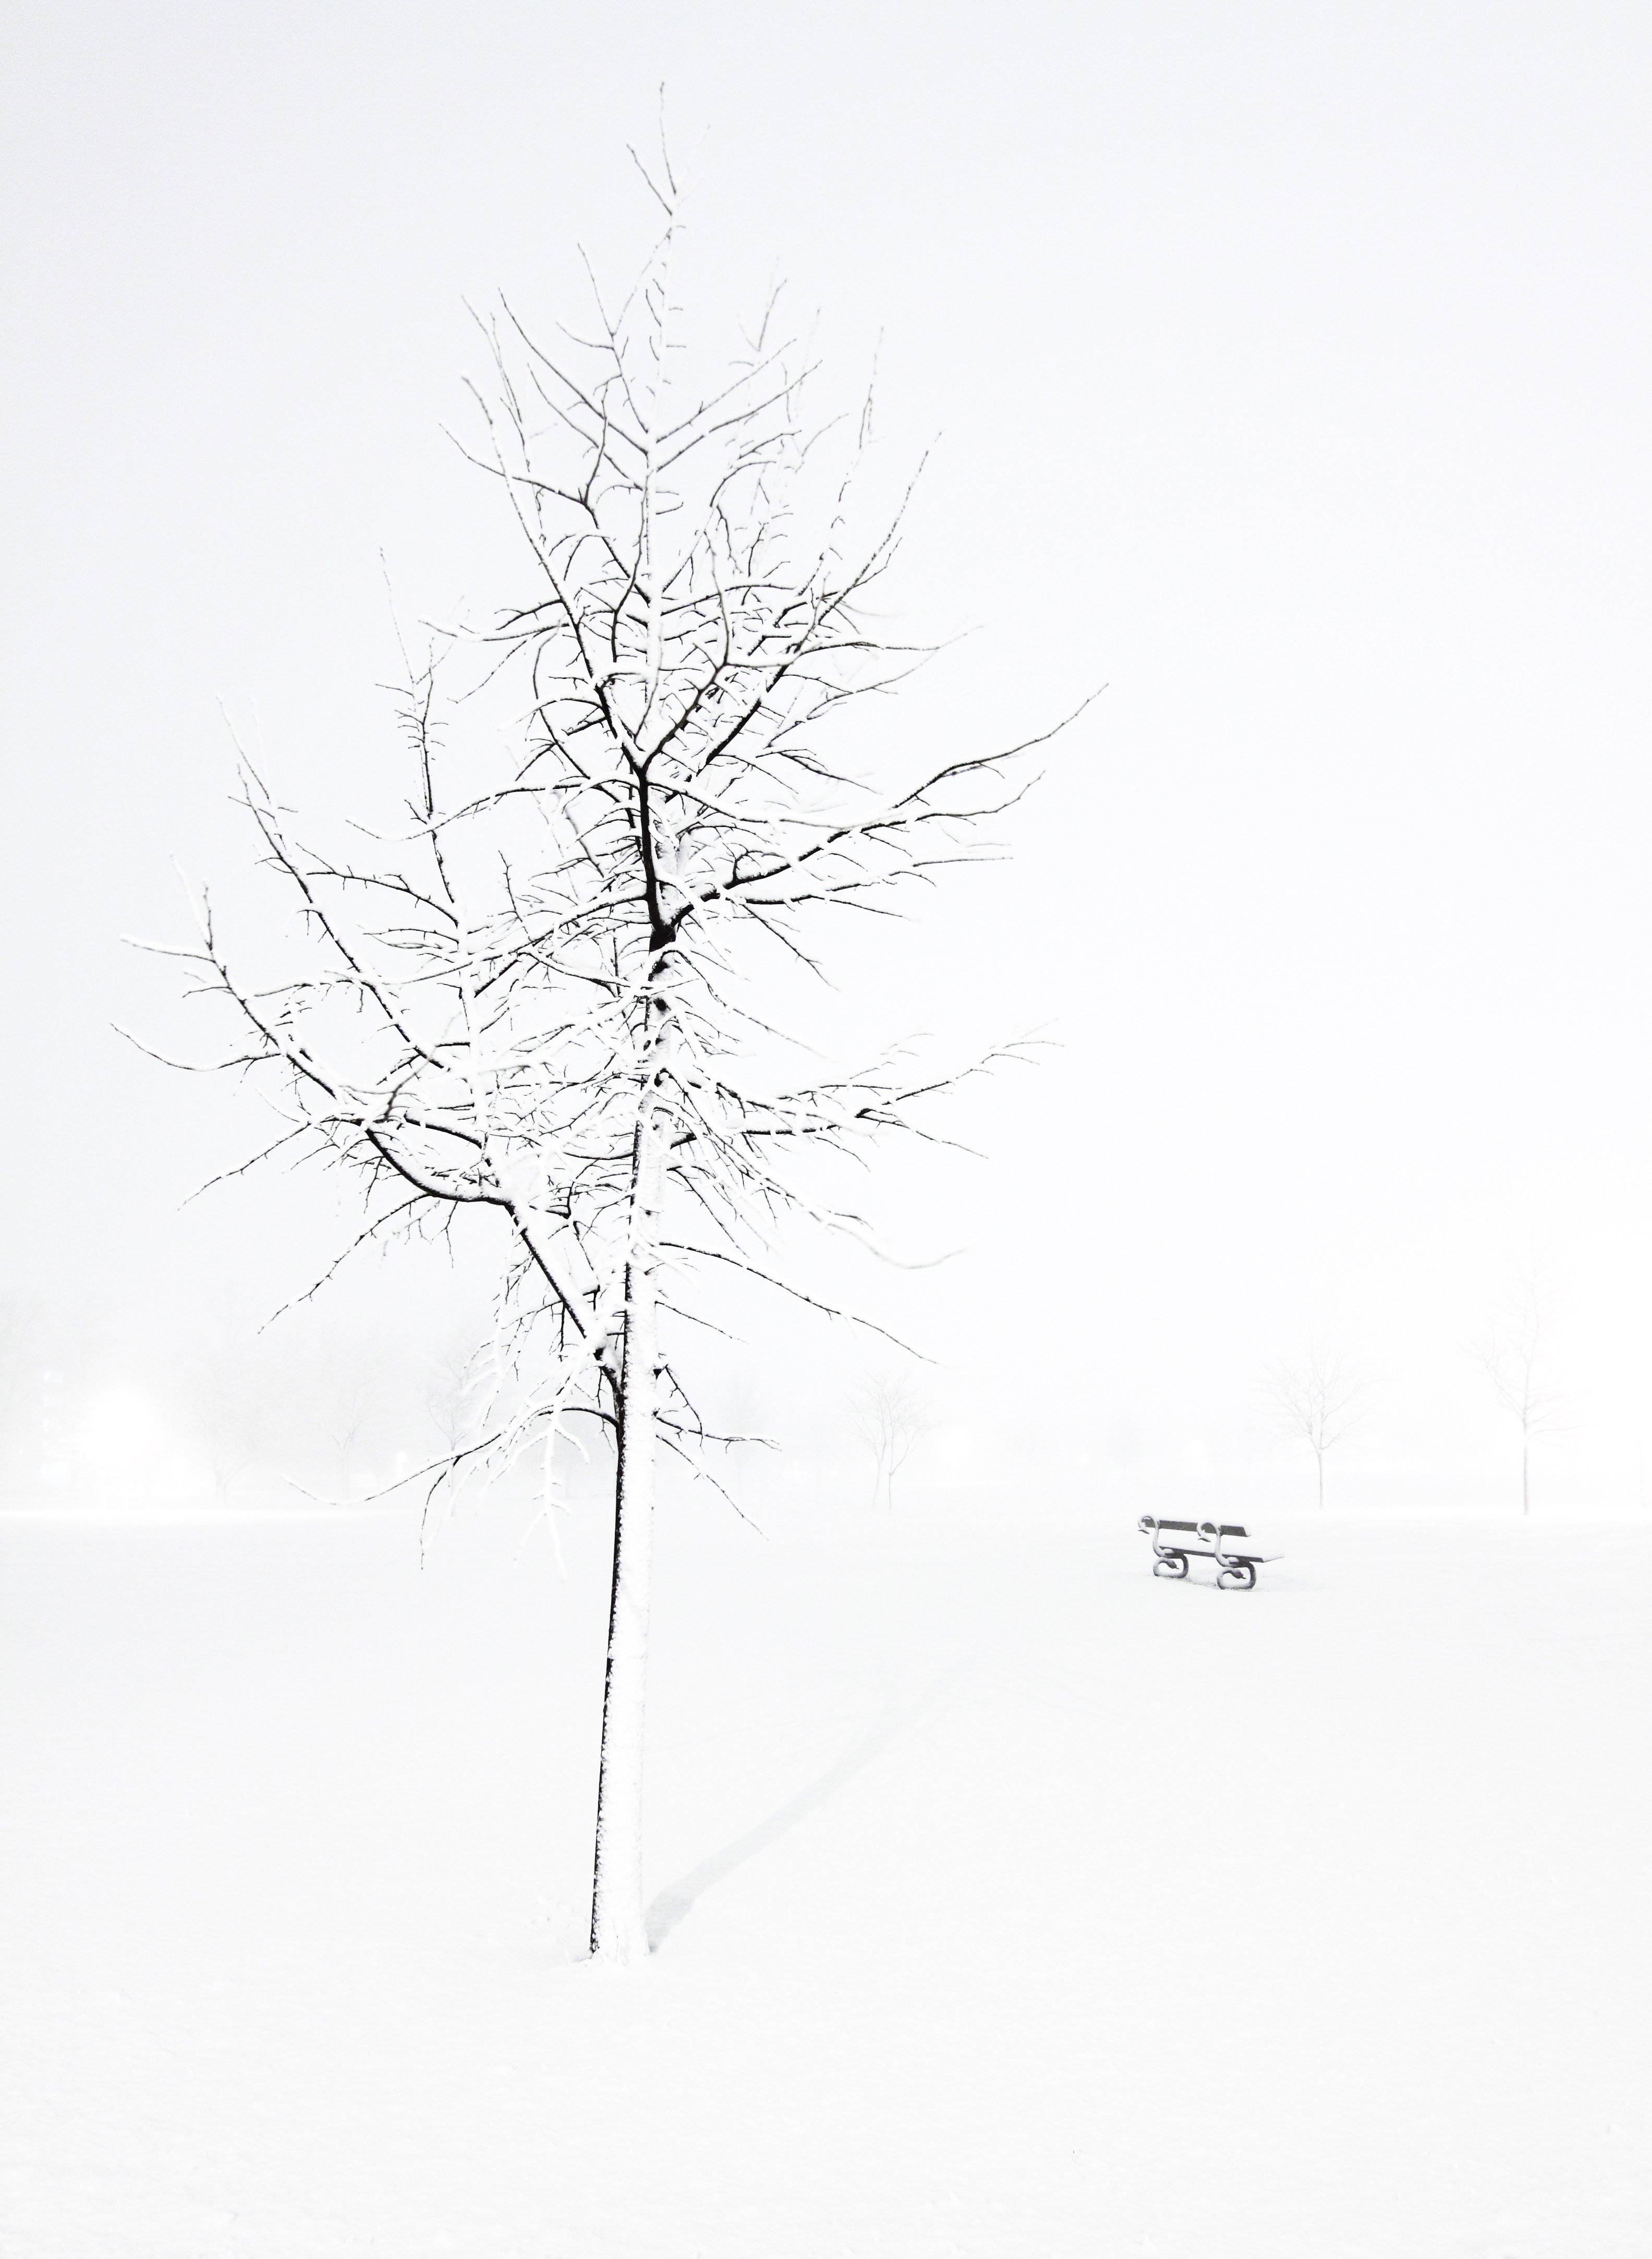
tree, branch, snow, cold, winter, black and white, plant, bench, line, twig, snowflake, sketch, drawing, blizzard, freezing, monochrome photography, woody plant